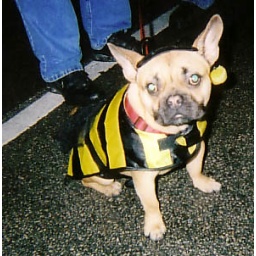
This is the dog of the people standing by us. What a cute Bee